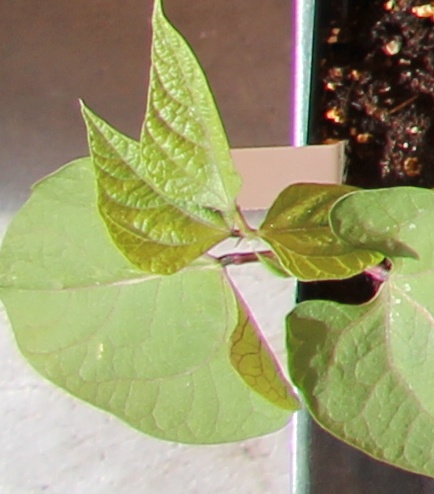
Label: Blackbean